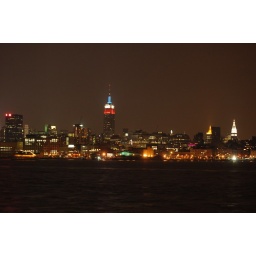
Blue, white and red in the night